List of benzodiazepines

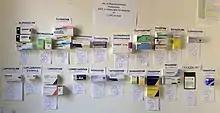
A variety of Benzodiazepines along with their molecular structure.

A large number of benzodiazepine derivatives have been synthesised and their structure-activity relationships explored in detail. This chart contains binding data for benzodiazepines and related drugs investigated by Roche up to the late 1990s (though in some cases the compounds were originally synthesised by other companies such as Takeda or Upjohn). Other benzodiazepines are also listed for comparison purposes, but it does not however include binding data for;